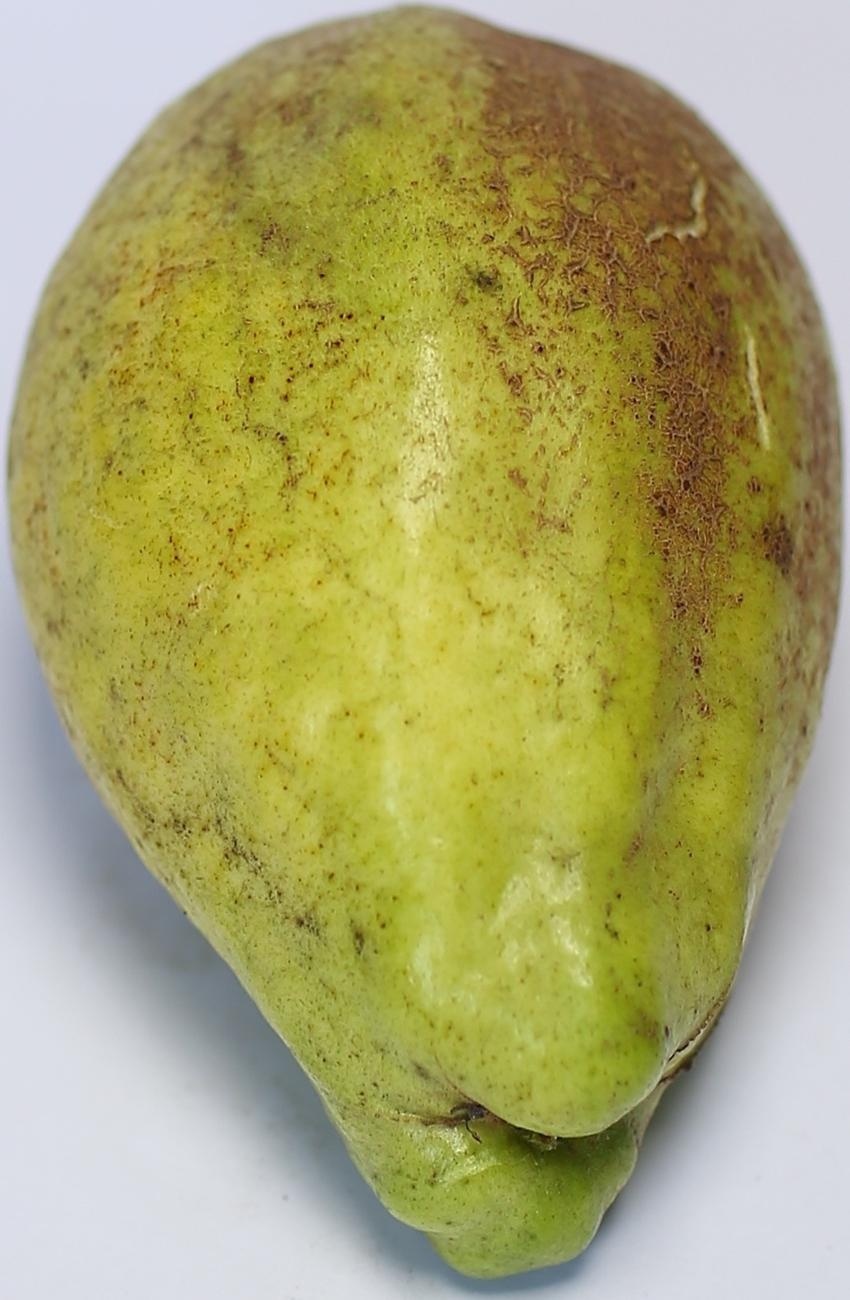
Maturity: green
Variety: thadhrami